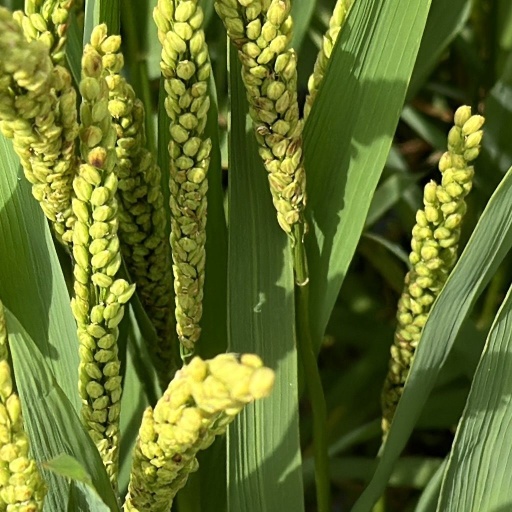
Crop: rice